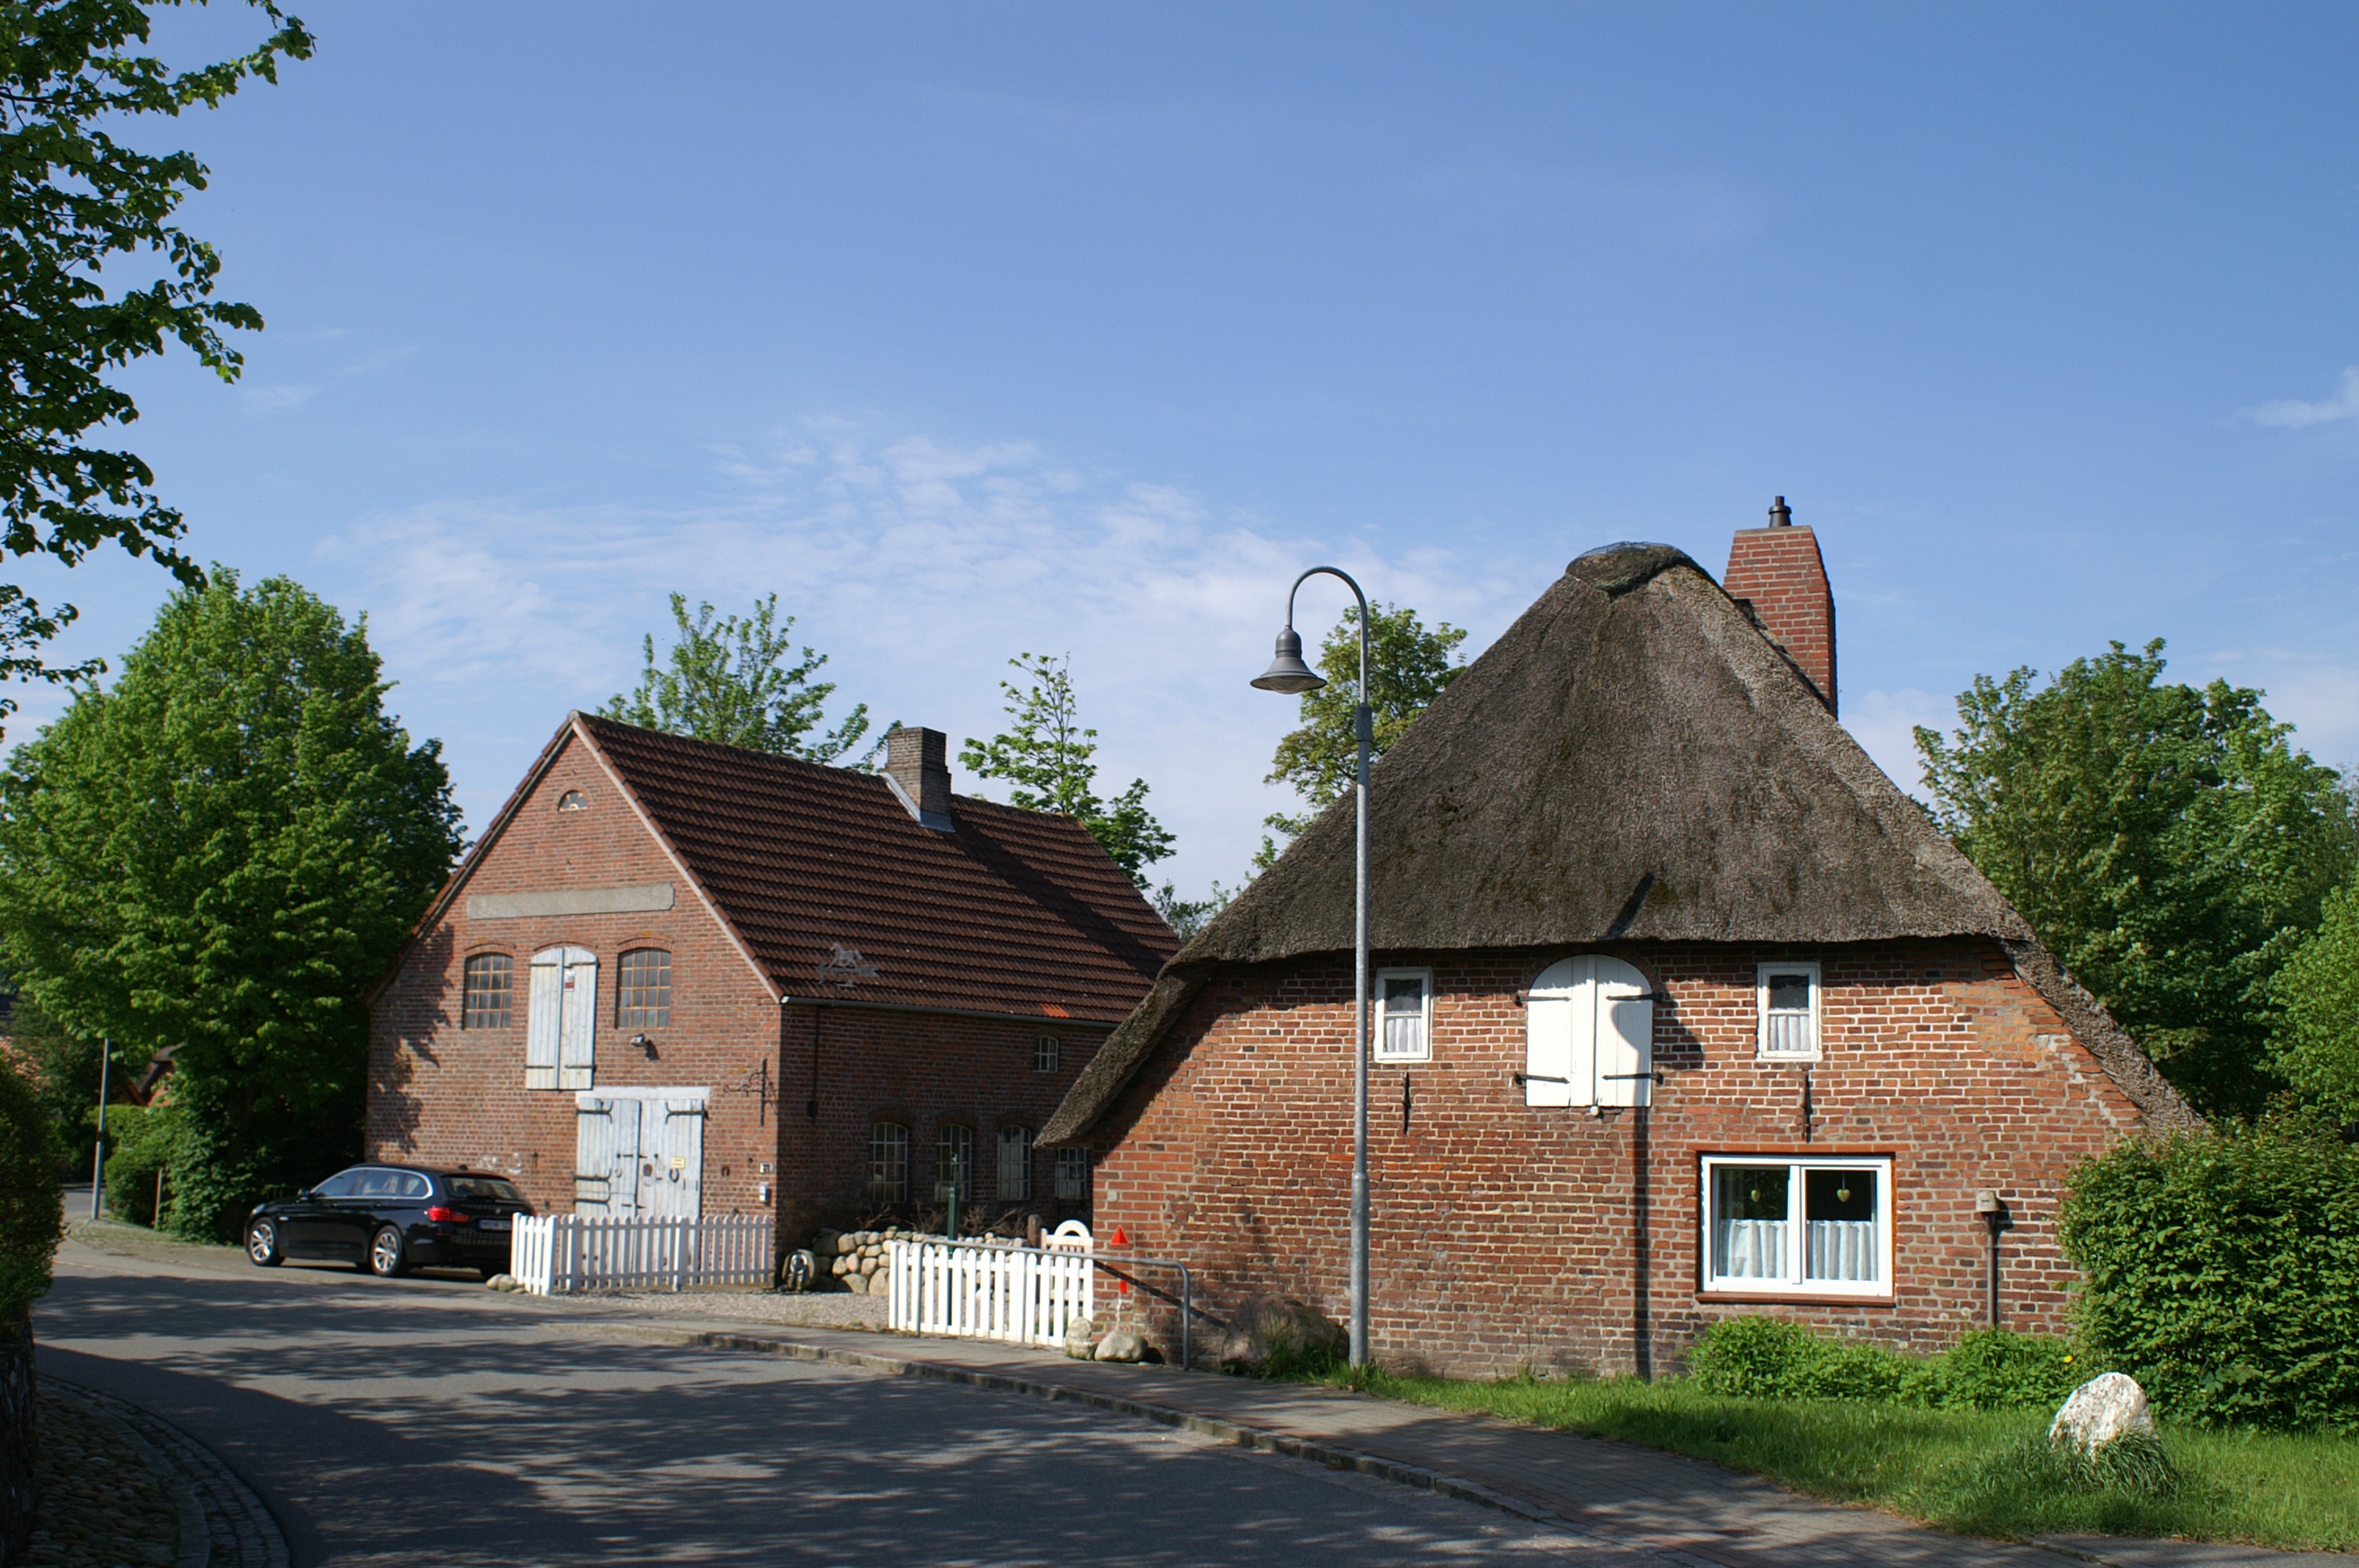
farm, house, roof, building, home, vacation, village, cottage, property, church, chapel, place of worship, thatched roof, farmhouse, estate, north sea, rural area, old forge, dog holiday, bargum